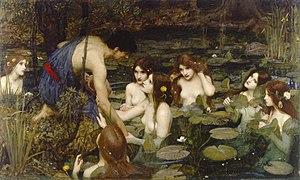
1896 est une année bissextile commençant un mercredi.
Le nénuphar ou nénufar est une plante aquatique, dicotylédone, de la famille des Nymphéacées, de l'ordre des Nymphéales, à rhizome, pourvue de larges feuilles arrondies flottantes et de grandes fleurs solitaires blanches, jaunes, violacées ou rougeâtres, se développant à la surface des eaux stagnantes ou à débit très lent dans les pays chauds et tempérés.